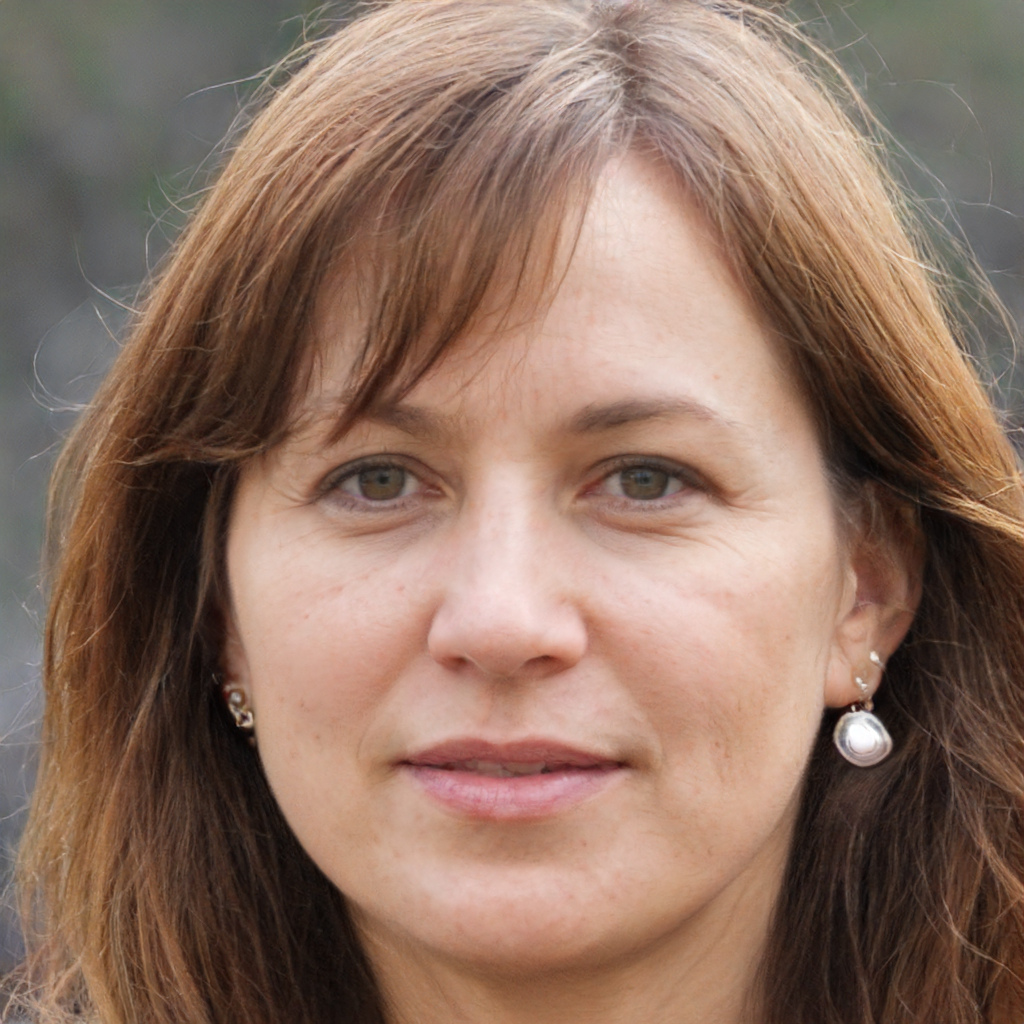
Label: No Watermark